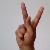
The image shows a hand gesture representing the letter 'K' in Indian Sign Language.